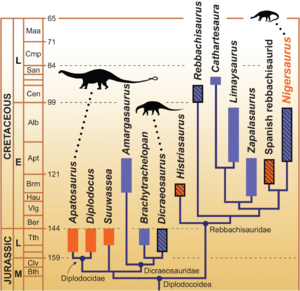
Les Rebbachisauridae forment une famille éteinte de dinosaures sauropodes néosauropodes ayant vécu entre le milieu du Crétacé inférieur et le milieu du Crétacé supérieur, soit il y a environ entre 133 et 86 Ma, dans ce qui est actuellement l'Europe, l'Afrique et l'Amérique du Sud.
Histriasaurus est un genre éteint de dinosaures sauropodes diplodocoïdes ayant vécu au Crétacé inférieur, soit il y a environ entre 133 et 125 Ma.
Nigersaurus est un genre éteint de dinosaures sauropodes diplodocoïdes, rattaché à la famille des rebbachisauridés. Il a vécu durant le Crétacé inférieur, de 118 à 110 millions d'années environ, pendant l'Albien et l'Aptien, dans ce qui est maintenant le Niger.
Les Diplodocoidea forment une super-famille de dinosaures sauropodes néosauropodes qui ont vécu sur les deux grands supercontinents du Gondwana et de la Laurasia du Jurassique supérieur jusqu'au cours du Crétacé supérieur, soit il y a environ entre 157 et 86 Ma.
Cathartesaura est un genre éteint de dinosaures sauropodes diplodocoïdes, rattaché à la famille des Rebbachisauridae. Il a vécu au Crétacé supérieur, il y a environ entre 94 et 86 Ma dans une région qui est maintenant l'Argentine, où il a été découvert dans la formation géologique de Huincul. Il est le seul et dernier Rebbachisauridae connu à avoir vécu durant cette période avant que ces derniers ne soient définitivement remplacés dans leur niche écologique par les titanosaures saltasaurinés.